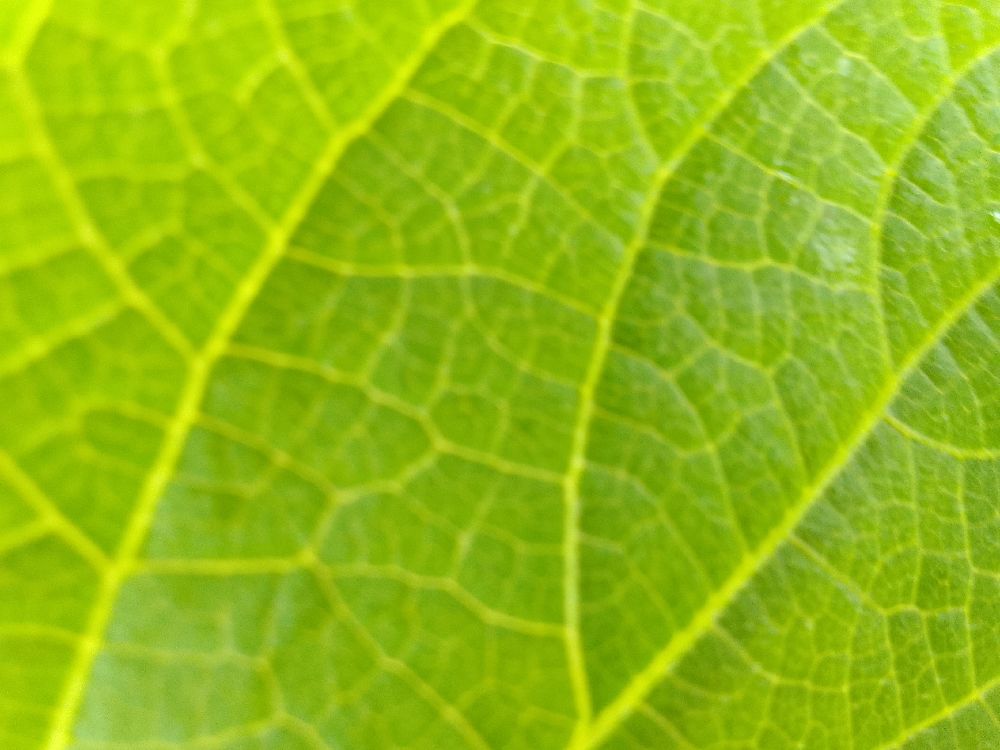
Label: healthy